365gay News

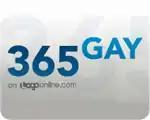
365gay News at 365gaynews.com logo

365gay News (formerly CBS News on Logo) is the umbrella title of gay-themed news programming airing on the Logo television network. The programming was produced in partnership with CBS as a result of the former ownership of both networks by Viacom. It debuted in June 2005, when the channel began broadcasting and was shut down on September 30, 2011.